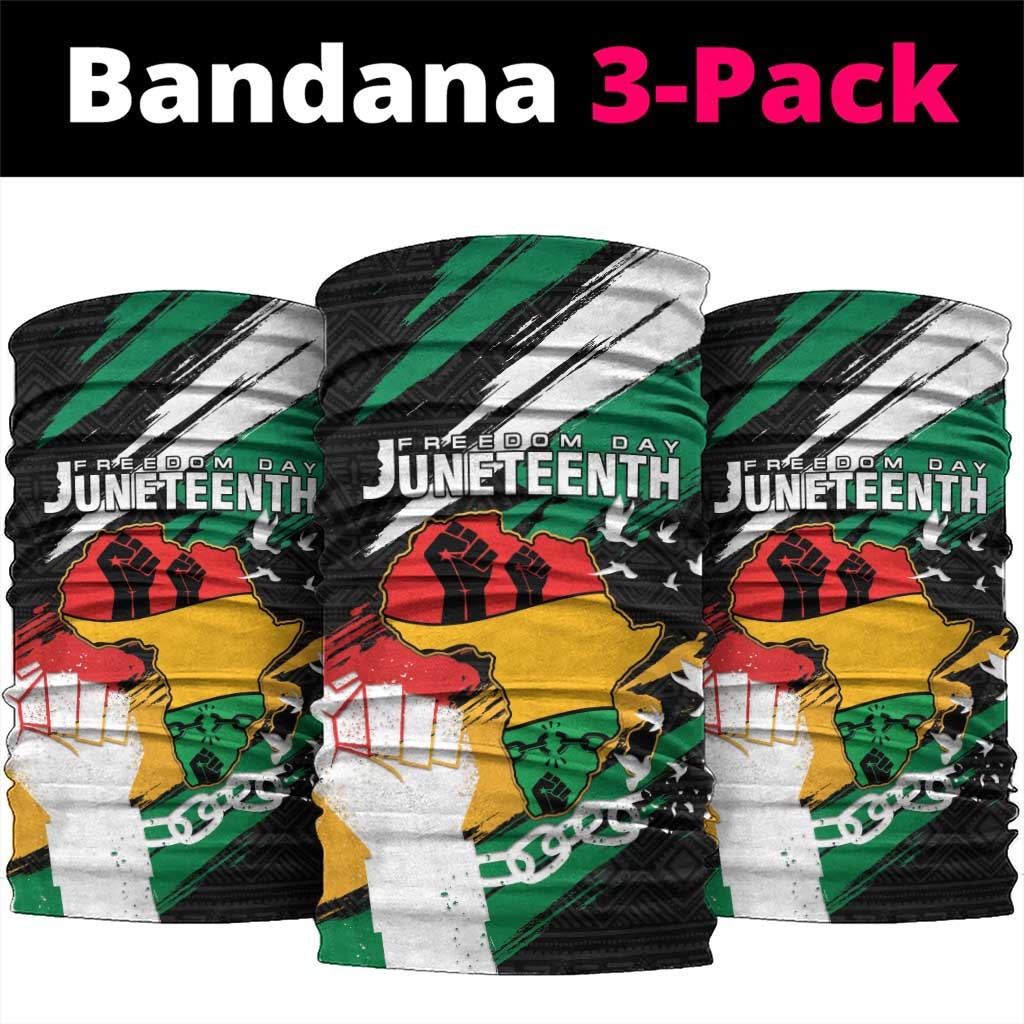
Afro Nigeria Juneteenth Neck Gaiter Freedom Day LT15
Afro Nigeria Juneteenth Neck Gaiter Freedom Day Versatility Meets Style with the African Pride Neck Gaiter Discover the perfect blend of function and fashion with the African Pride Neck Gaiter . This high-quality accessory is made from 100% premium polyester, offering lightweight comfort, moisture-wicking performance, and seamless construction for a smooth fit. Ideal for sports, outdoor activities, or as a stylish statement piece, it adapts effortlessly to your lifestyle — wear it as a face cover, headband, wristband, or neck scarf. Product Details: Material: 100% premium polyester — lightweight, breathable, and quick-drying Design: High-definition prints with vibrant colors Functionality: Over 10 ways to wear — neck gaiter, bandana, headband, wristband, face mask, and more Performance: Stretchable, moisture-wicking fabric for all-day comfort What Makes It Special: The African Pride Neck Gaiter stands out with a unique combination of bold design, cultural pride, and versatile functionality. Every piece reflects African Pride’s dedication to honoring heritage while delivering premium performance — making it more than just an accessory. Don’t Wait — Make It Yours: Ready for any occasion, the African Pride Neck Gaiter is a must-have addition to your wardrobe. Shop now and enjoy style, versatility, and a tribute to African heritage in one perfect piece. Things to Know Before Ordering: Check our size chart before ordering; allow for a 1–3 cm difference due to manual measurement. Slight color variations may occur due to lighting and monitor settings. Every item is made-to-order and hand-sewn, so minor design shifts along seams or edges are normal. Consider adding shipping insurance for peace of mind during delivery. Care Instructions: Hand wash with mild detergent. Air dry only. Avoid bleach and ironing. Explore the Full Collection of Neck Gaiters Return & Refund Policy: We offer a hassle-free 30-day return & refund policy. View Our Return & Refund Policy
Brand: African Pride
Category: Apparel & Accessories > Clothing Accessories > Neck Gaiters